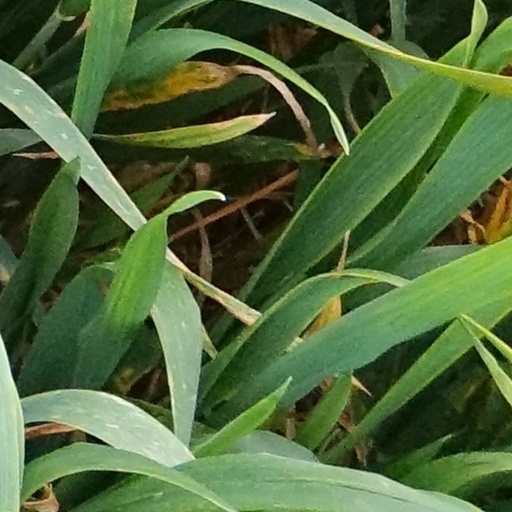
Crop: wheat